First Hampshire & Dorset

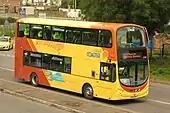
Jurassic Coaster liveried Wright Eclipse Gemini 2 bodied Volvo B9TL

The Jurassic Coaster services are operated using a mixture of Volvo B7TL Alexander Dennis ALX400, Volvo B7TL Wright Eclipse Gemini, Volvo B9TL Wright Eclipse Gemini 2, Alexander Dennis Enviro400 and Alexander Dennis Enviro400 MMC vehicles.